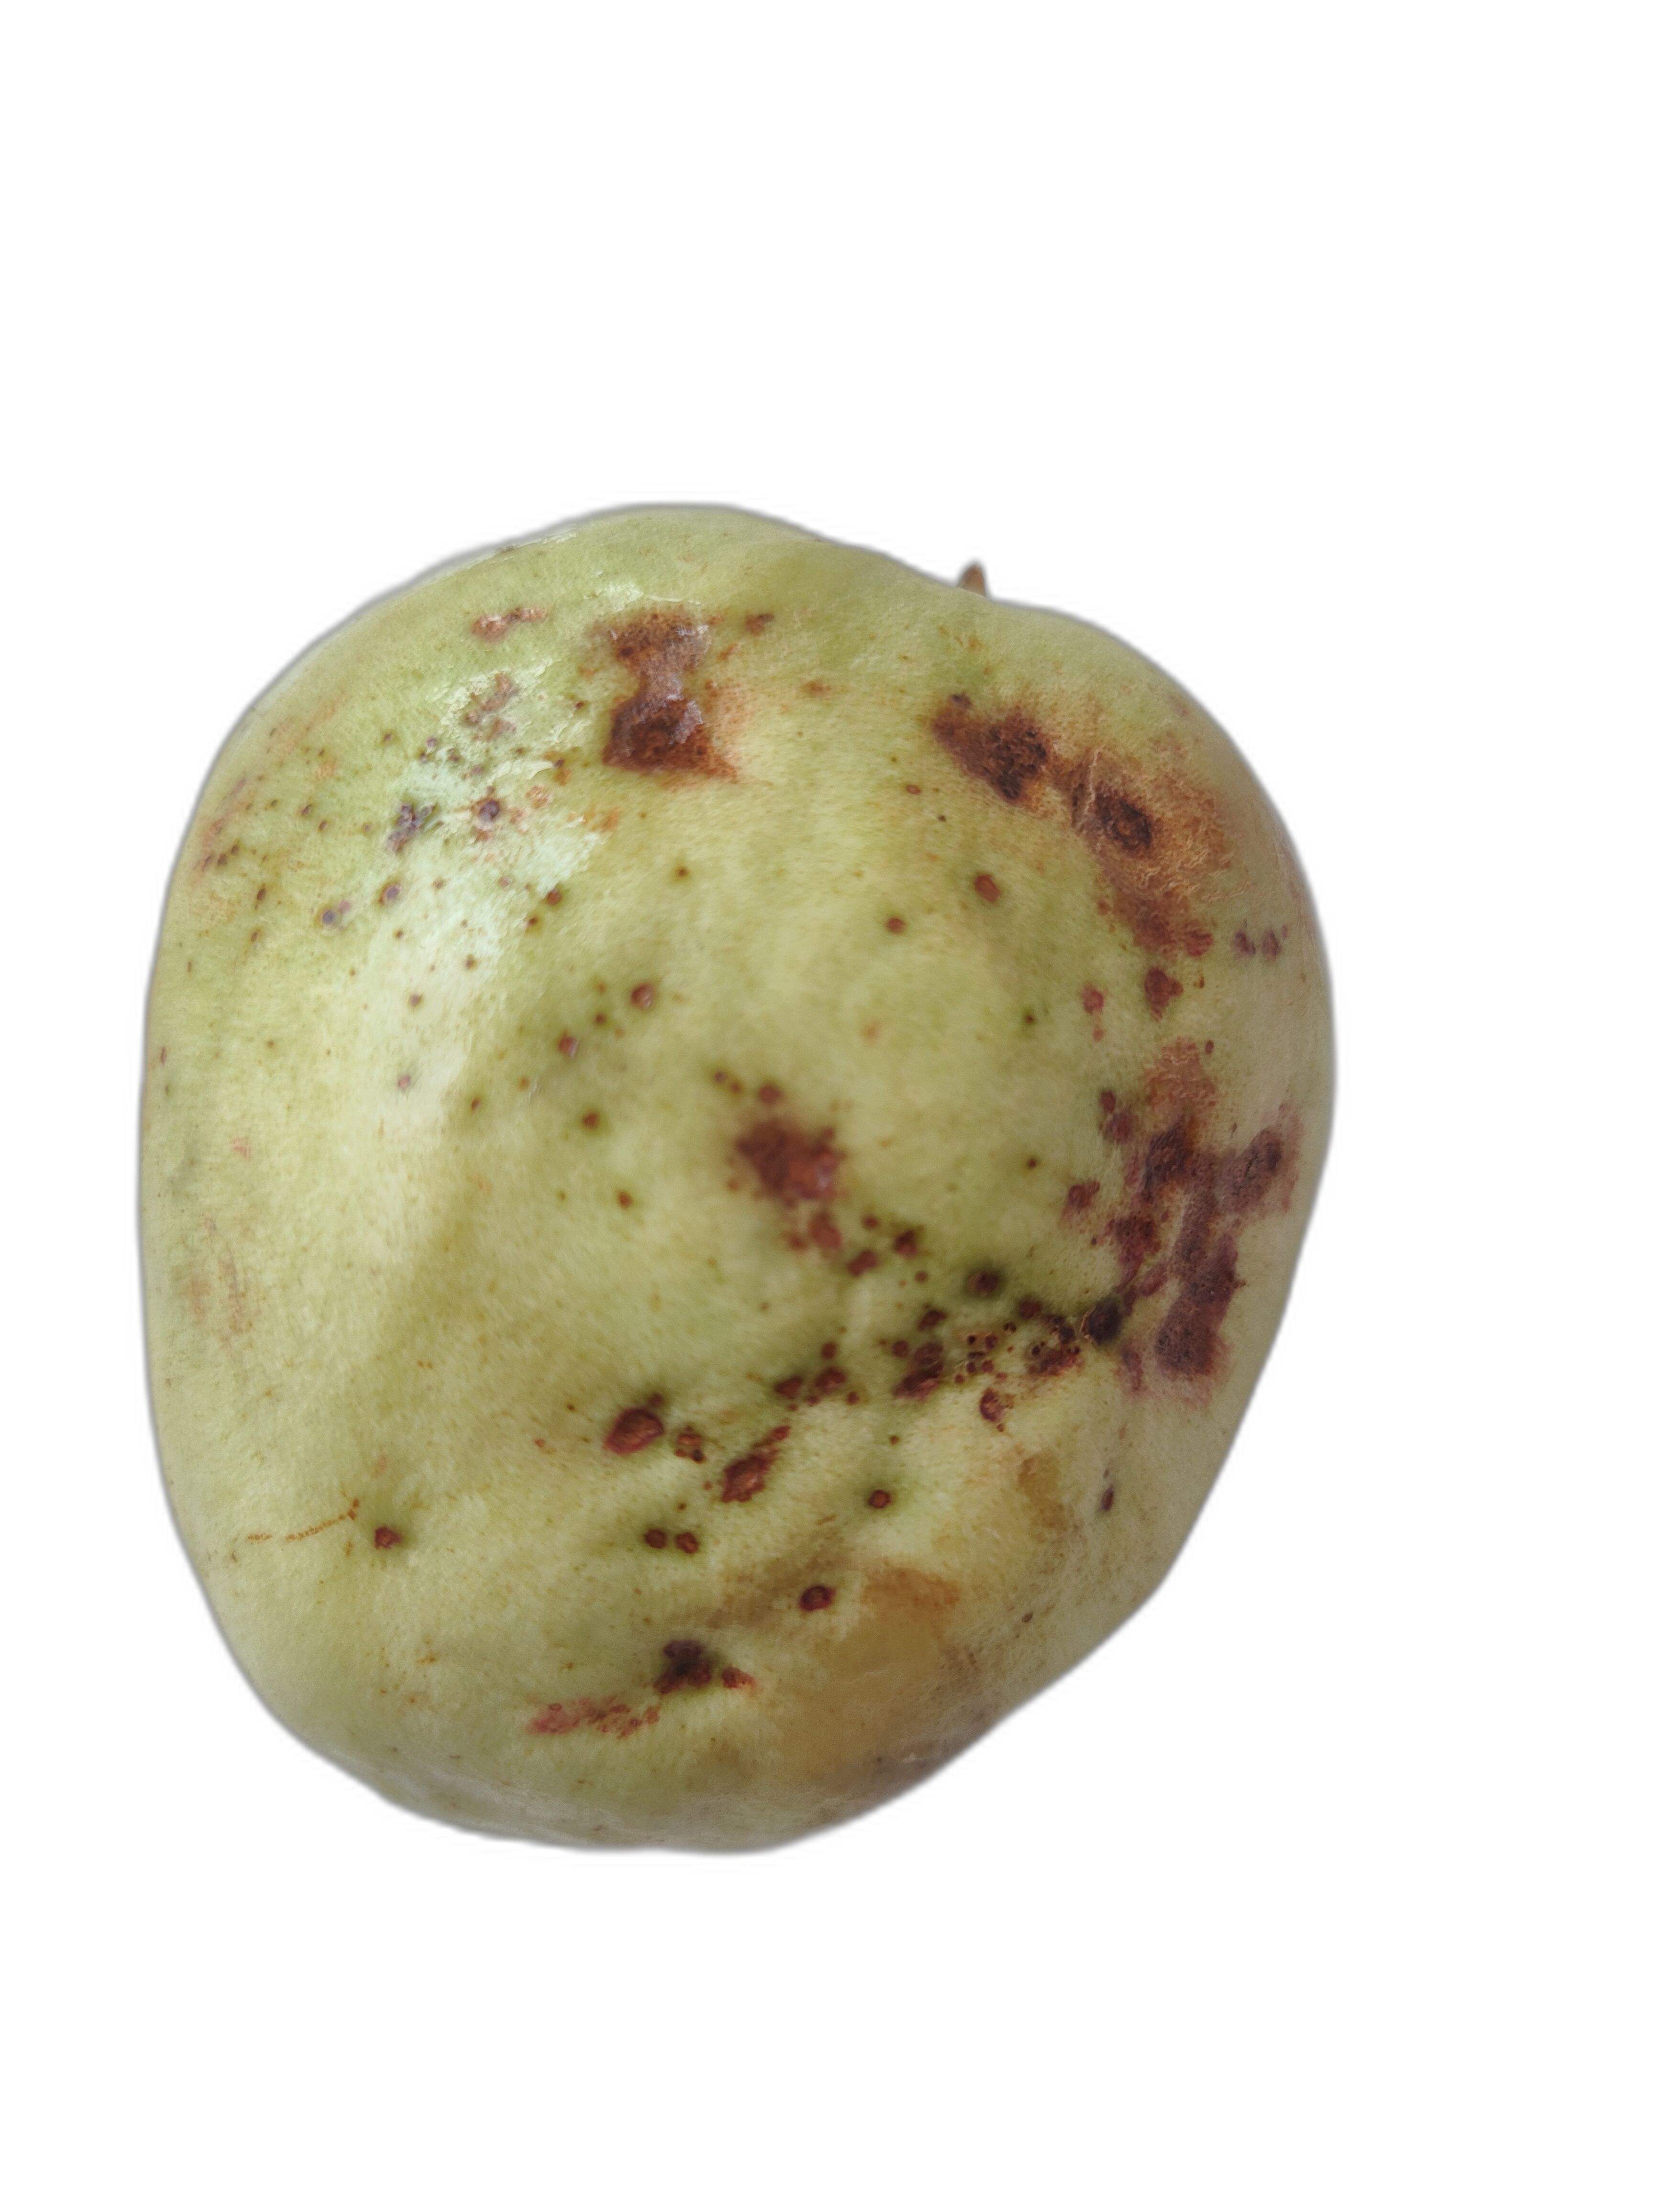
Plant part: fruit
Disease: Anthracnose